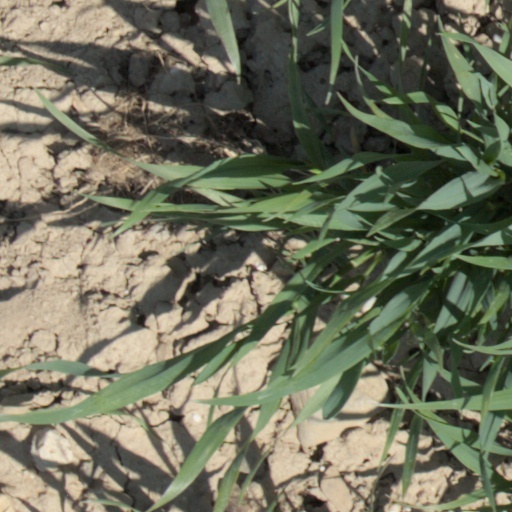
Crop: wheat